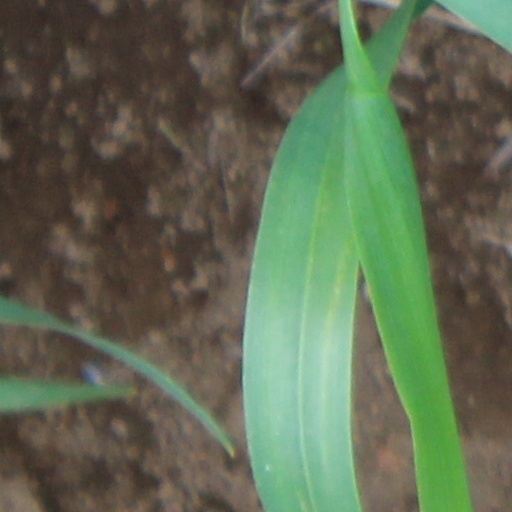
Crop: wheat